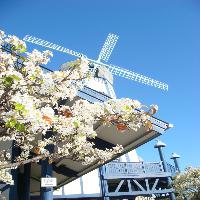
Weather: sun or clear